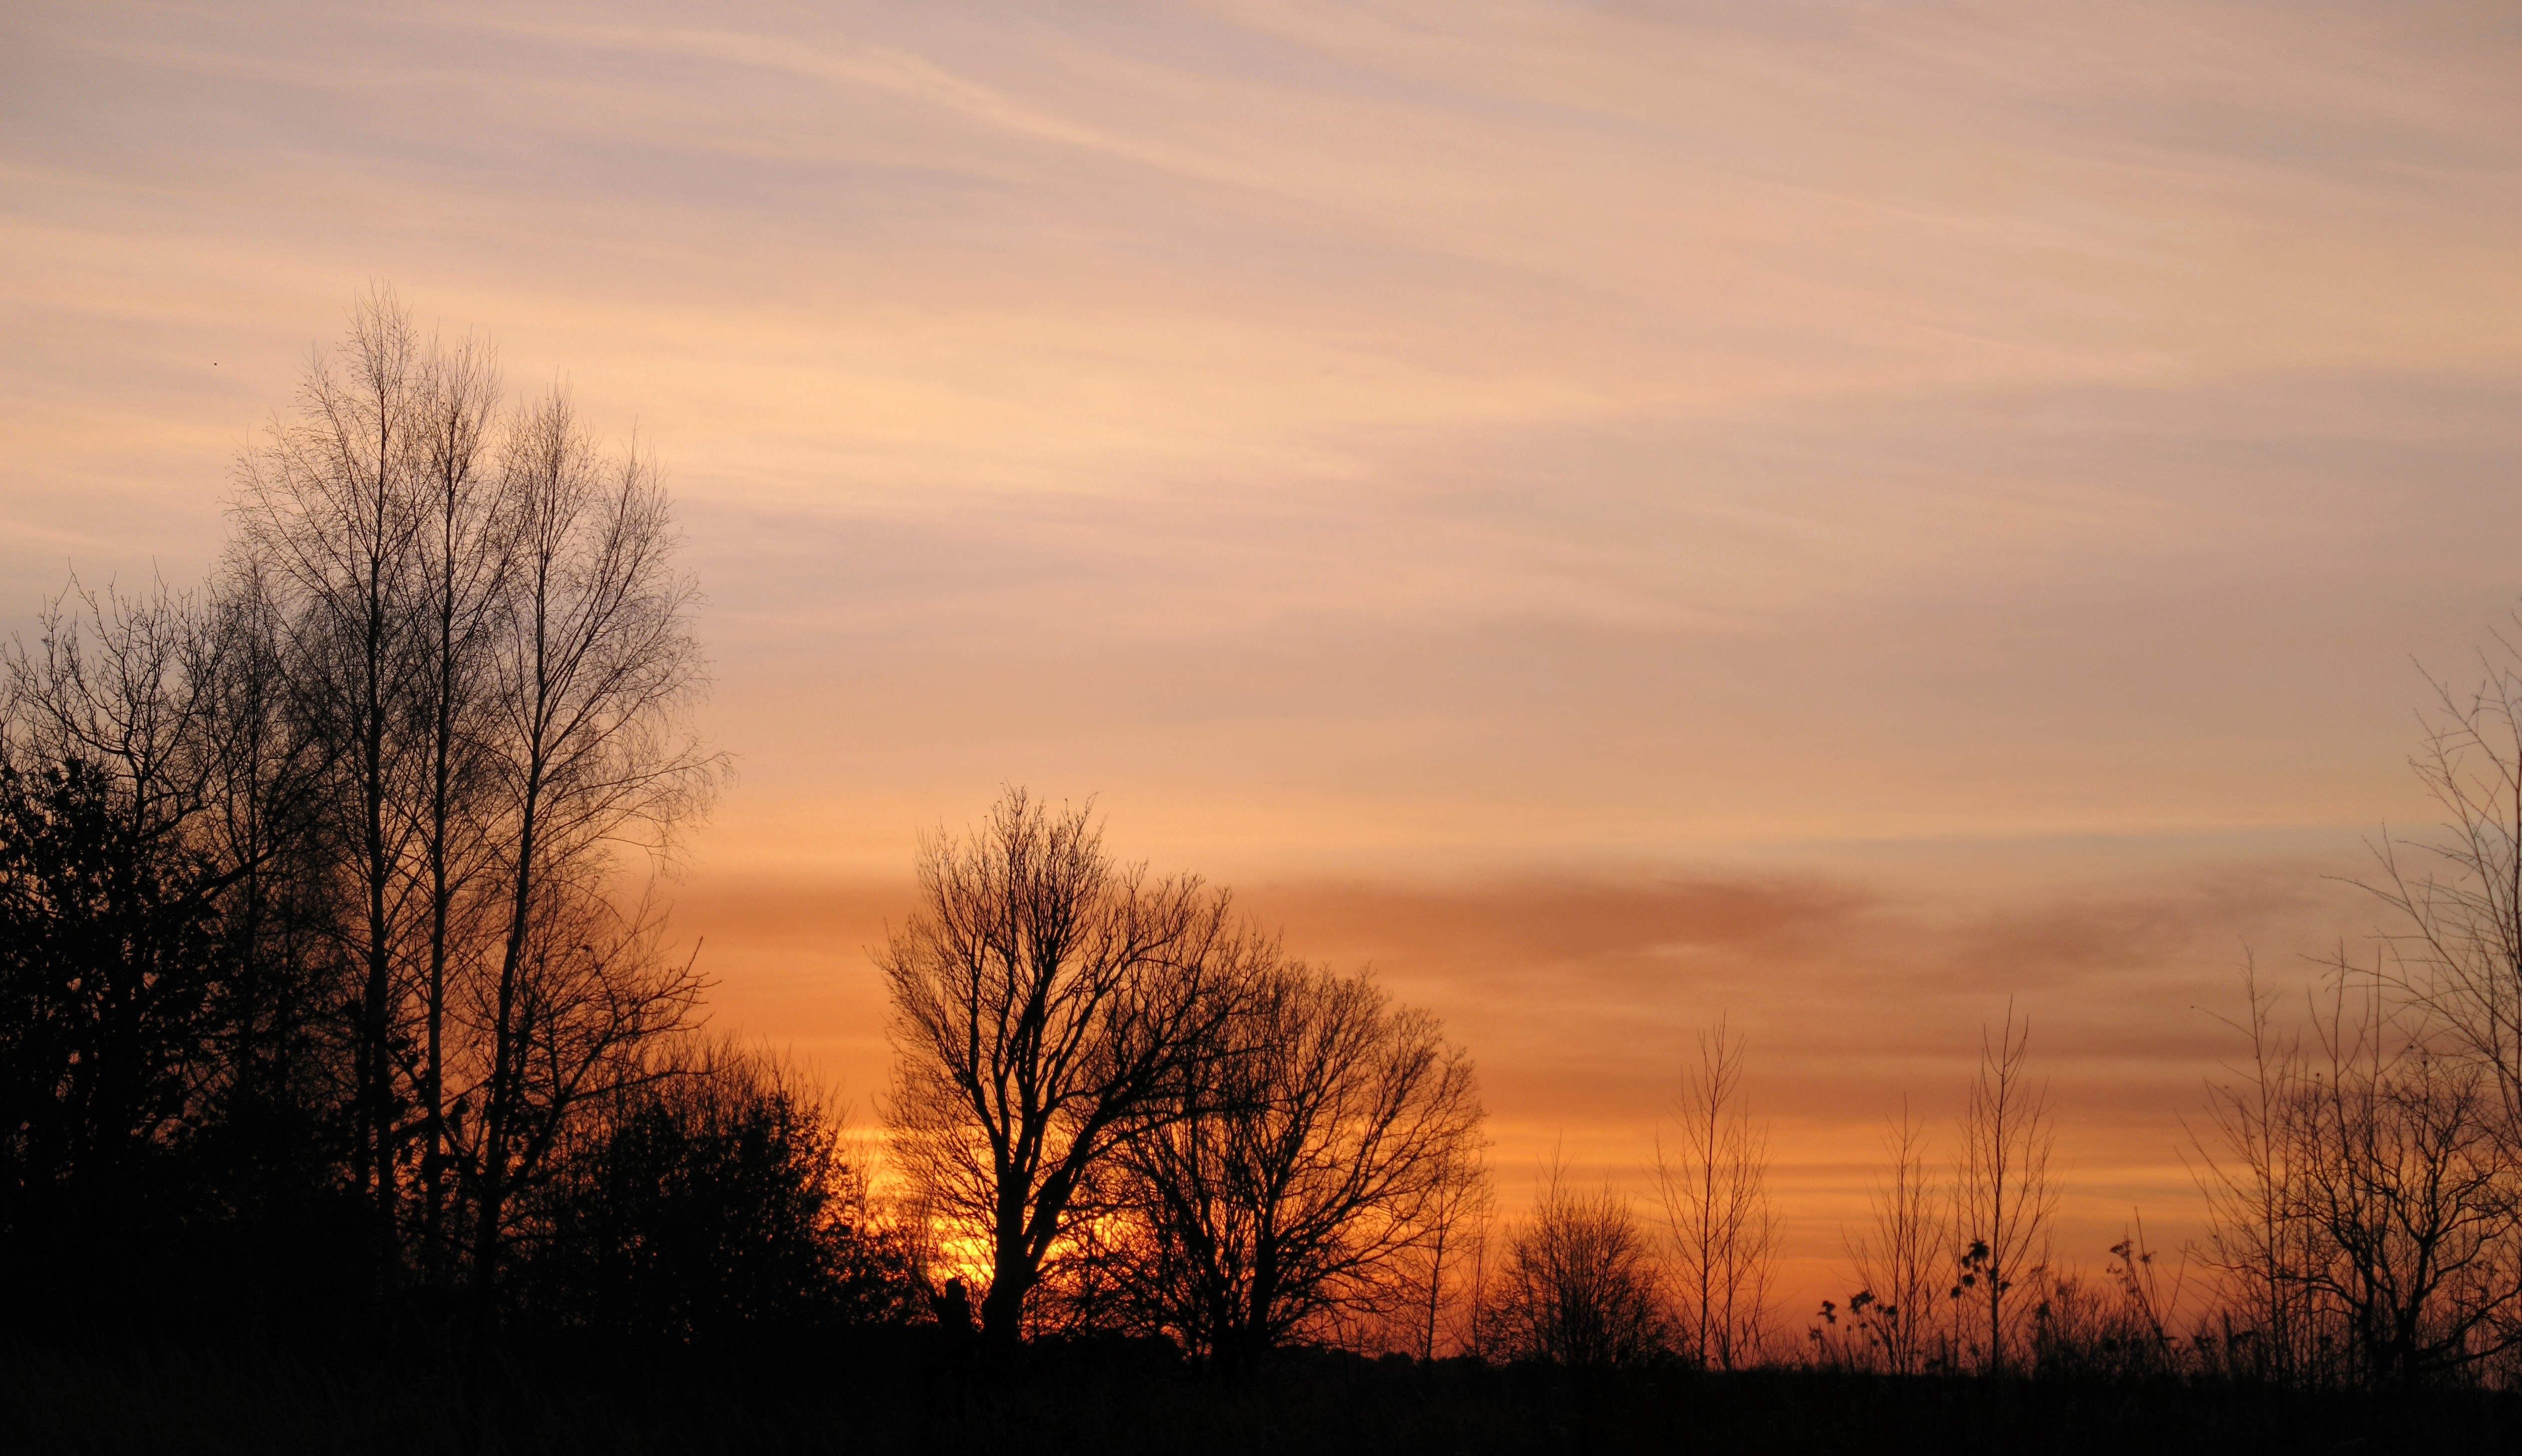
landscape, tree, nature, horizon, branch, cloud, sky, sun, sunrise, sunset, mist, field, prairie, sunlight, morning, dawn, atmosphere, dusk, contemplation, evening, twilight, nostalgia, plain, west, poland, impression, afterglow, the silence, peace of mind, beautiful landscape, thoughtfulness, reverie, solace, atmospheric phenomenon, red sky at morning